Eugeniusz Koszutski

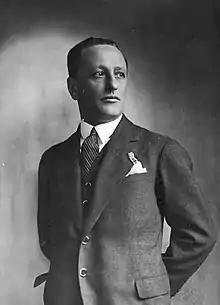
Eugeniusz Koszutski in 1929

Eugeniusz Koszutski (1881–1946) was a Polish actor. In 1935 he starred in the film "ABC miłości".